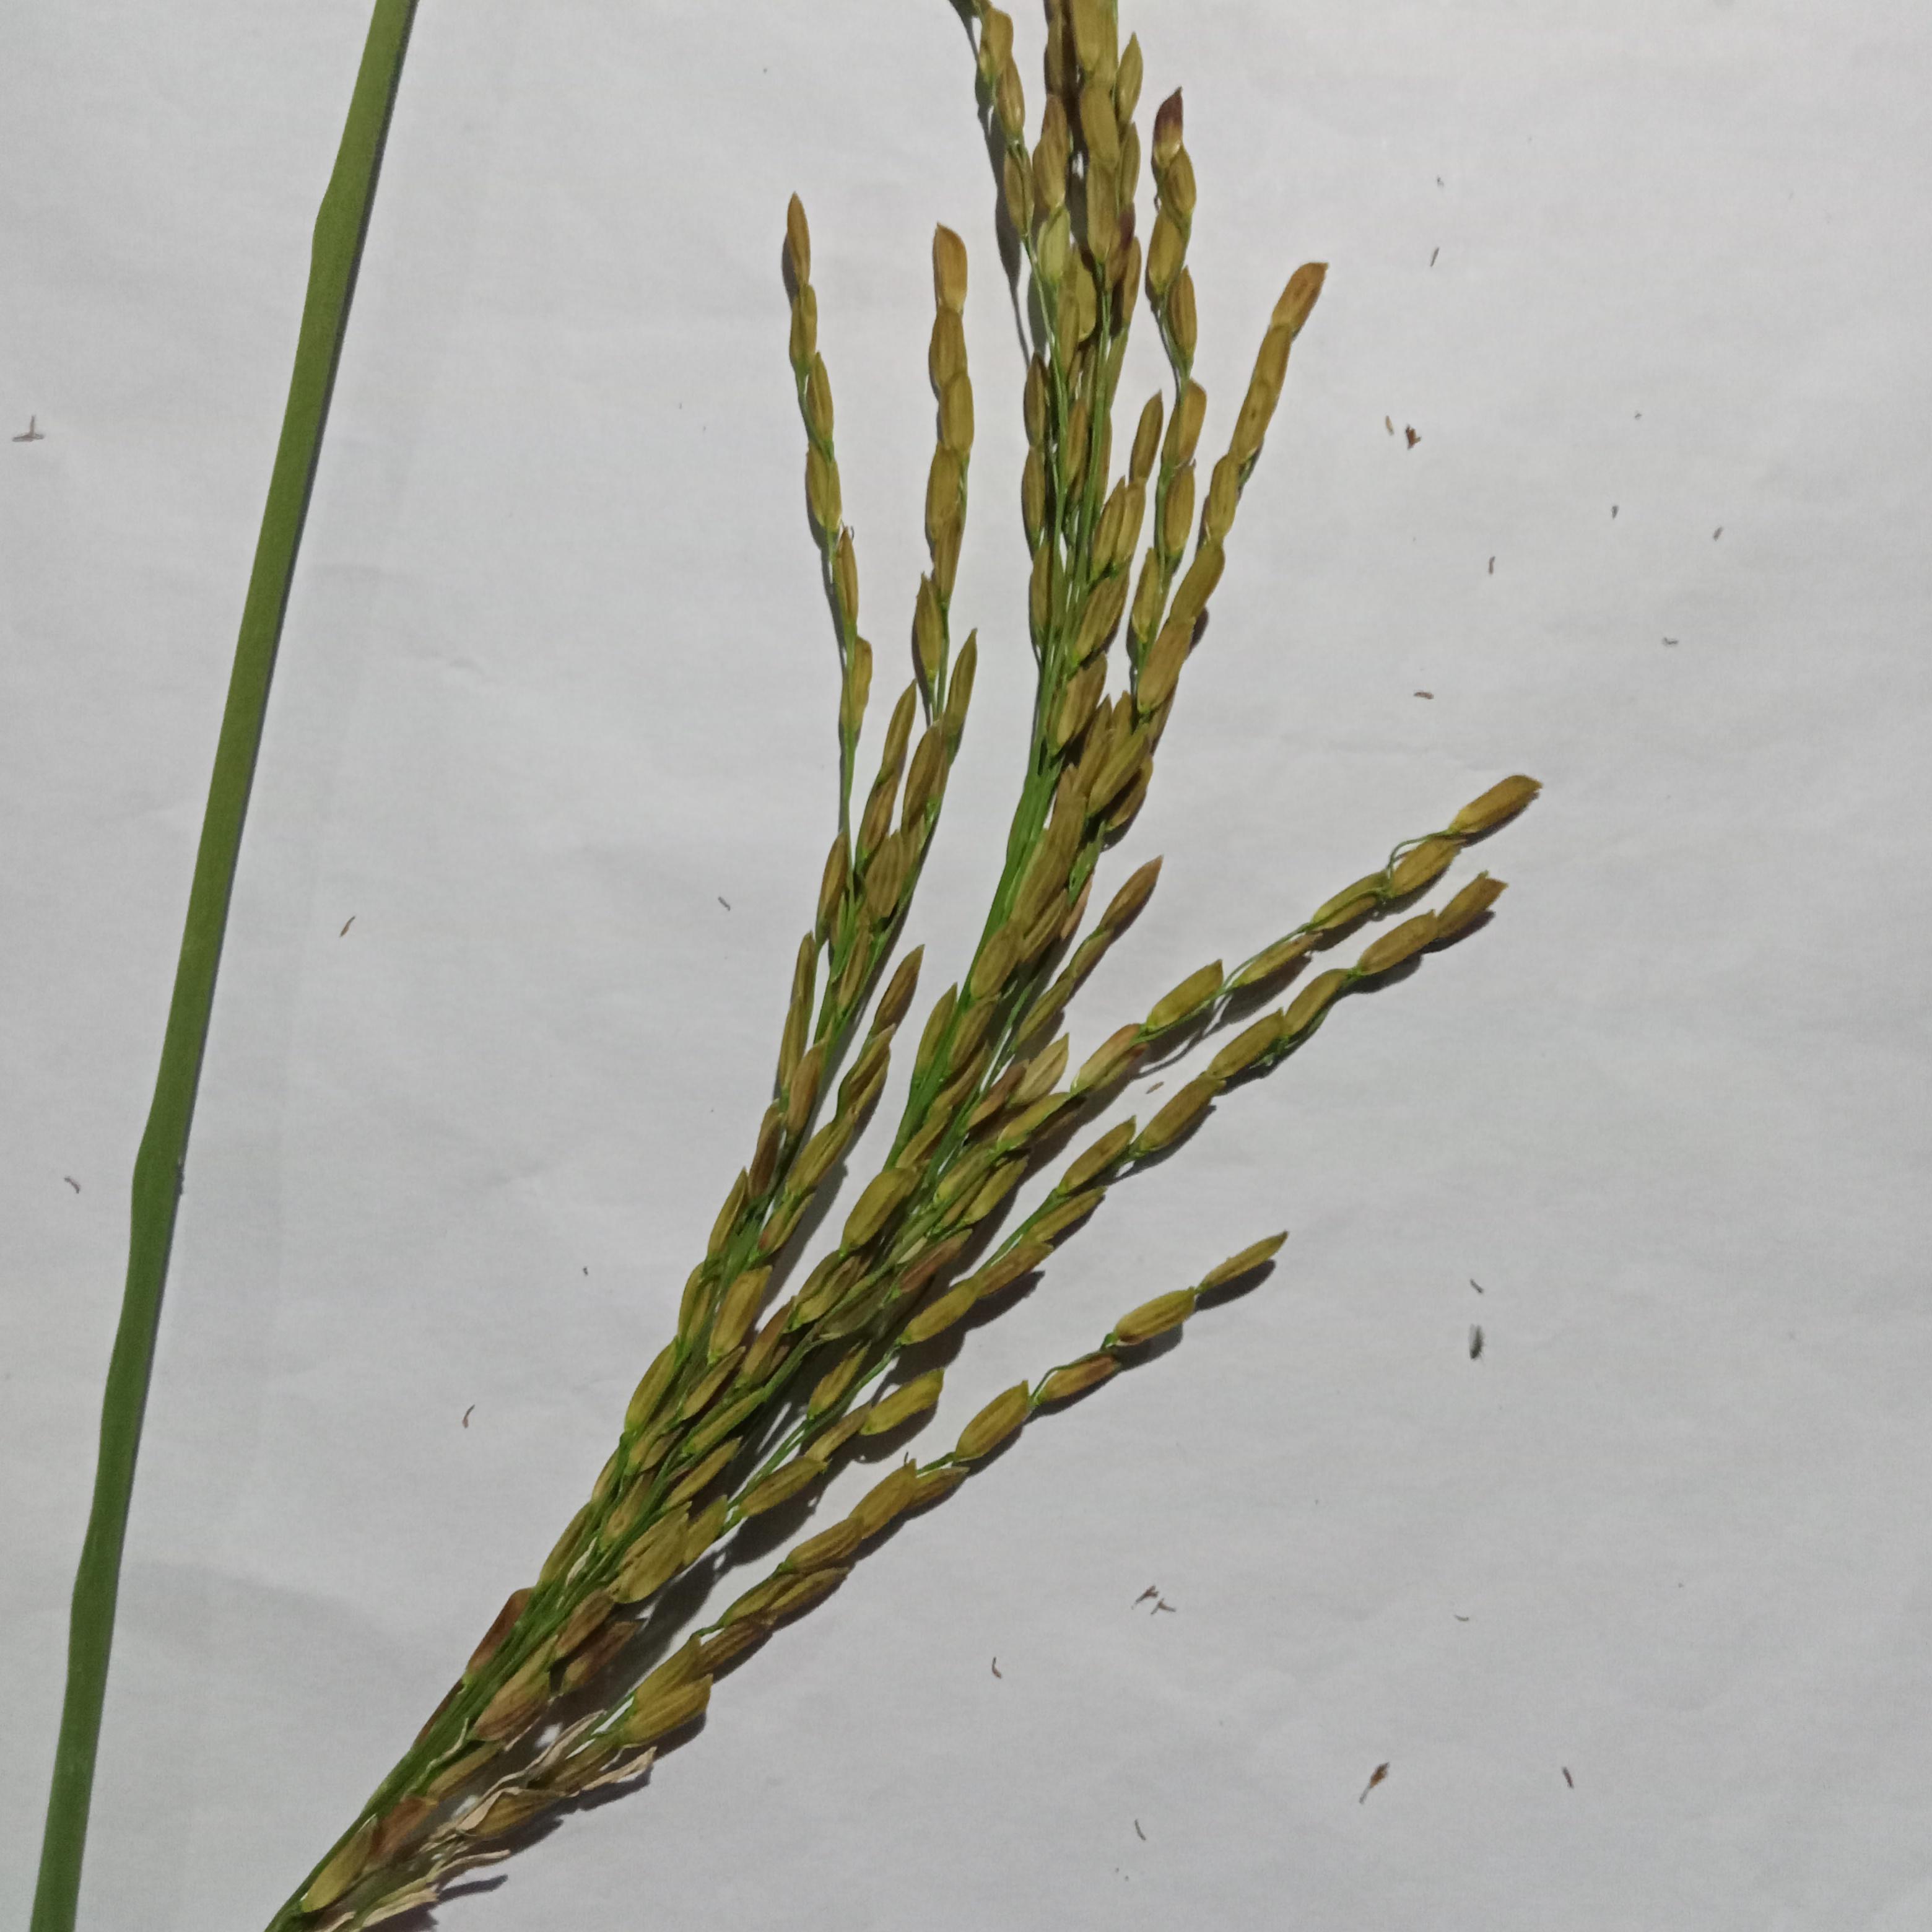
Label: Rice___Neck_Blast